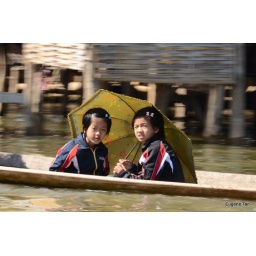
girls home from school in a boat